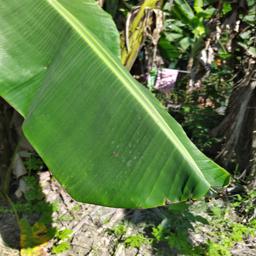
Label: MALBHOG LEAF